Biathlon at the 2010 Winter Olympics – Men's mass start

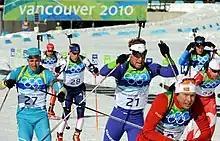
Competitors in the men's mass start

The men's mass start competition of the Vancouver 2010 Olympics was held at Whistler Olympic Park in Whistler, British Columbia on February 21, 2010.